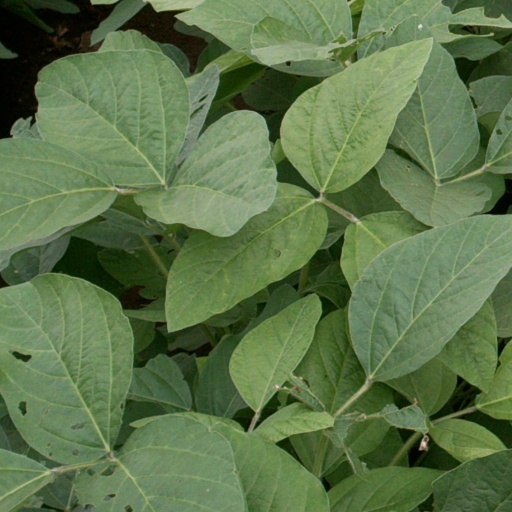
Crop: soybean